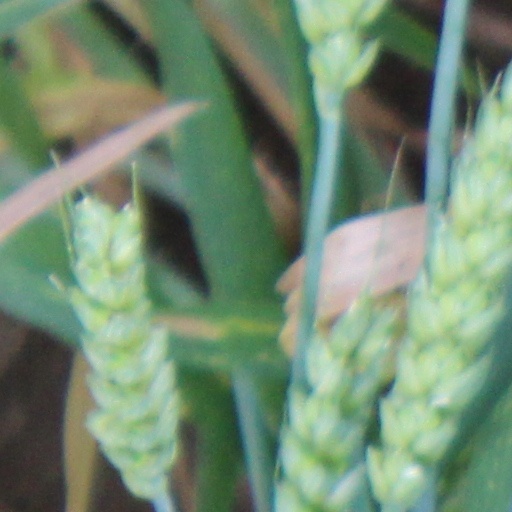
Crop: wheat